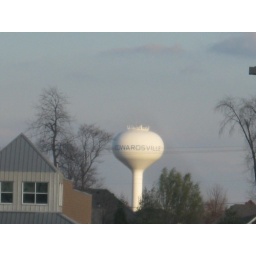
The old water tower in Edwardsville, Illinois. Another one was built in summer 2009.